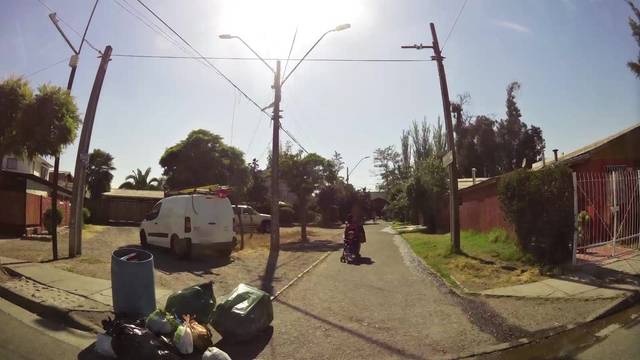
Region: Chile
Coordinates: -33.559, -70.706